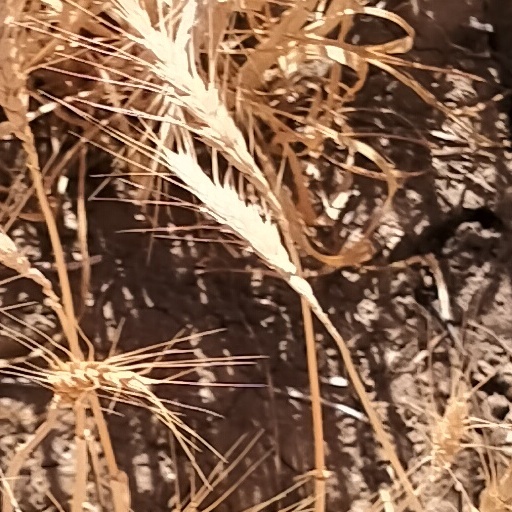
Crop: wheat